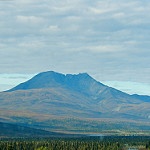
Label: mountain